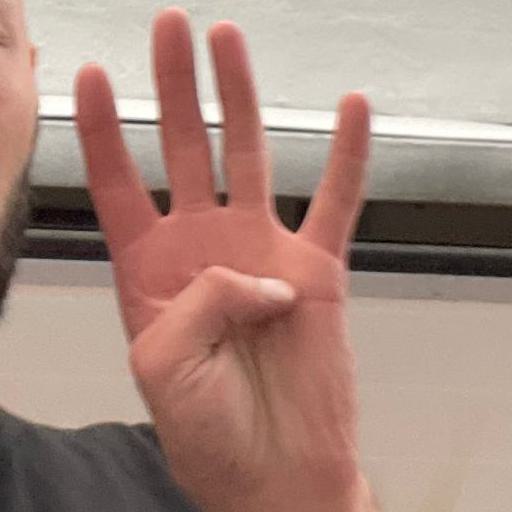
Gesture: four